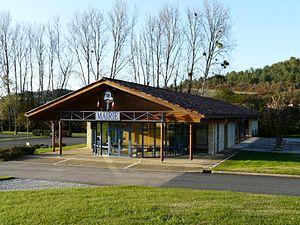
La mairie de Saint-Crépin-d'Auberoche, Dordogne, France.
Saint-Crépin-d'Auberoche est une commune française située dans le département de la Dordogne, en région Nouvelle-Aquitaine.